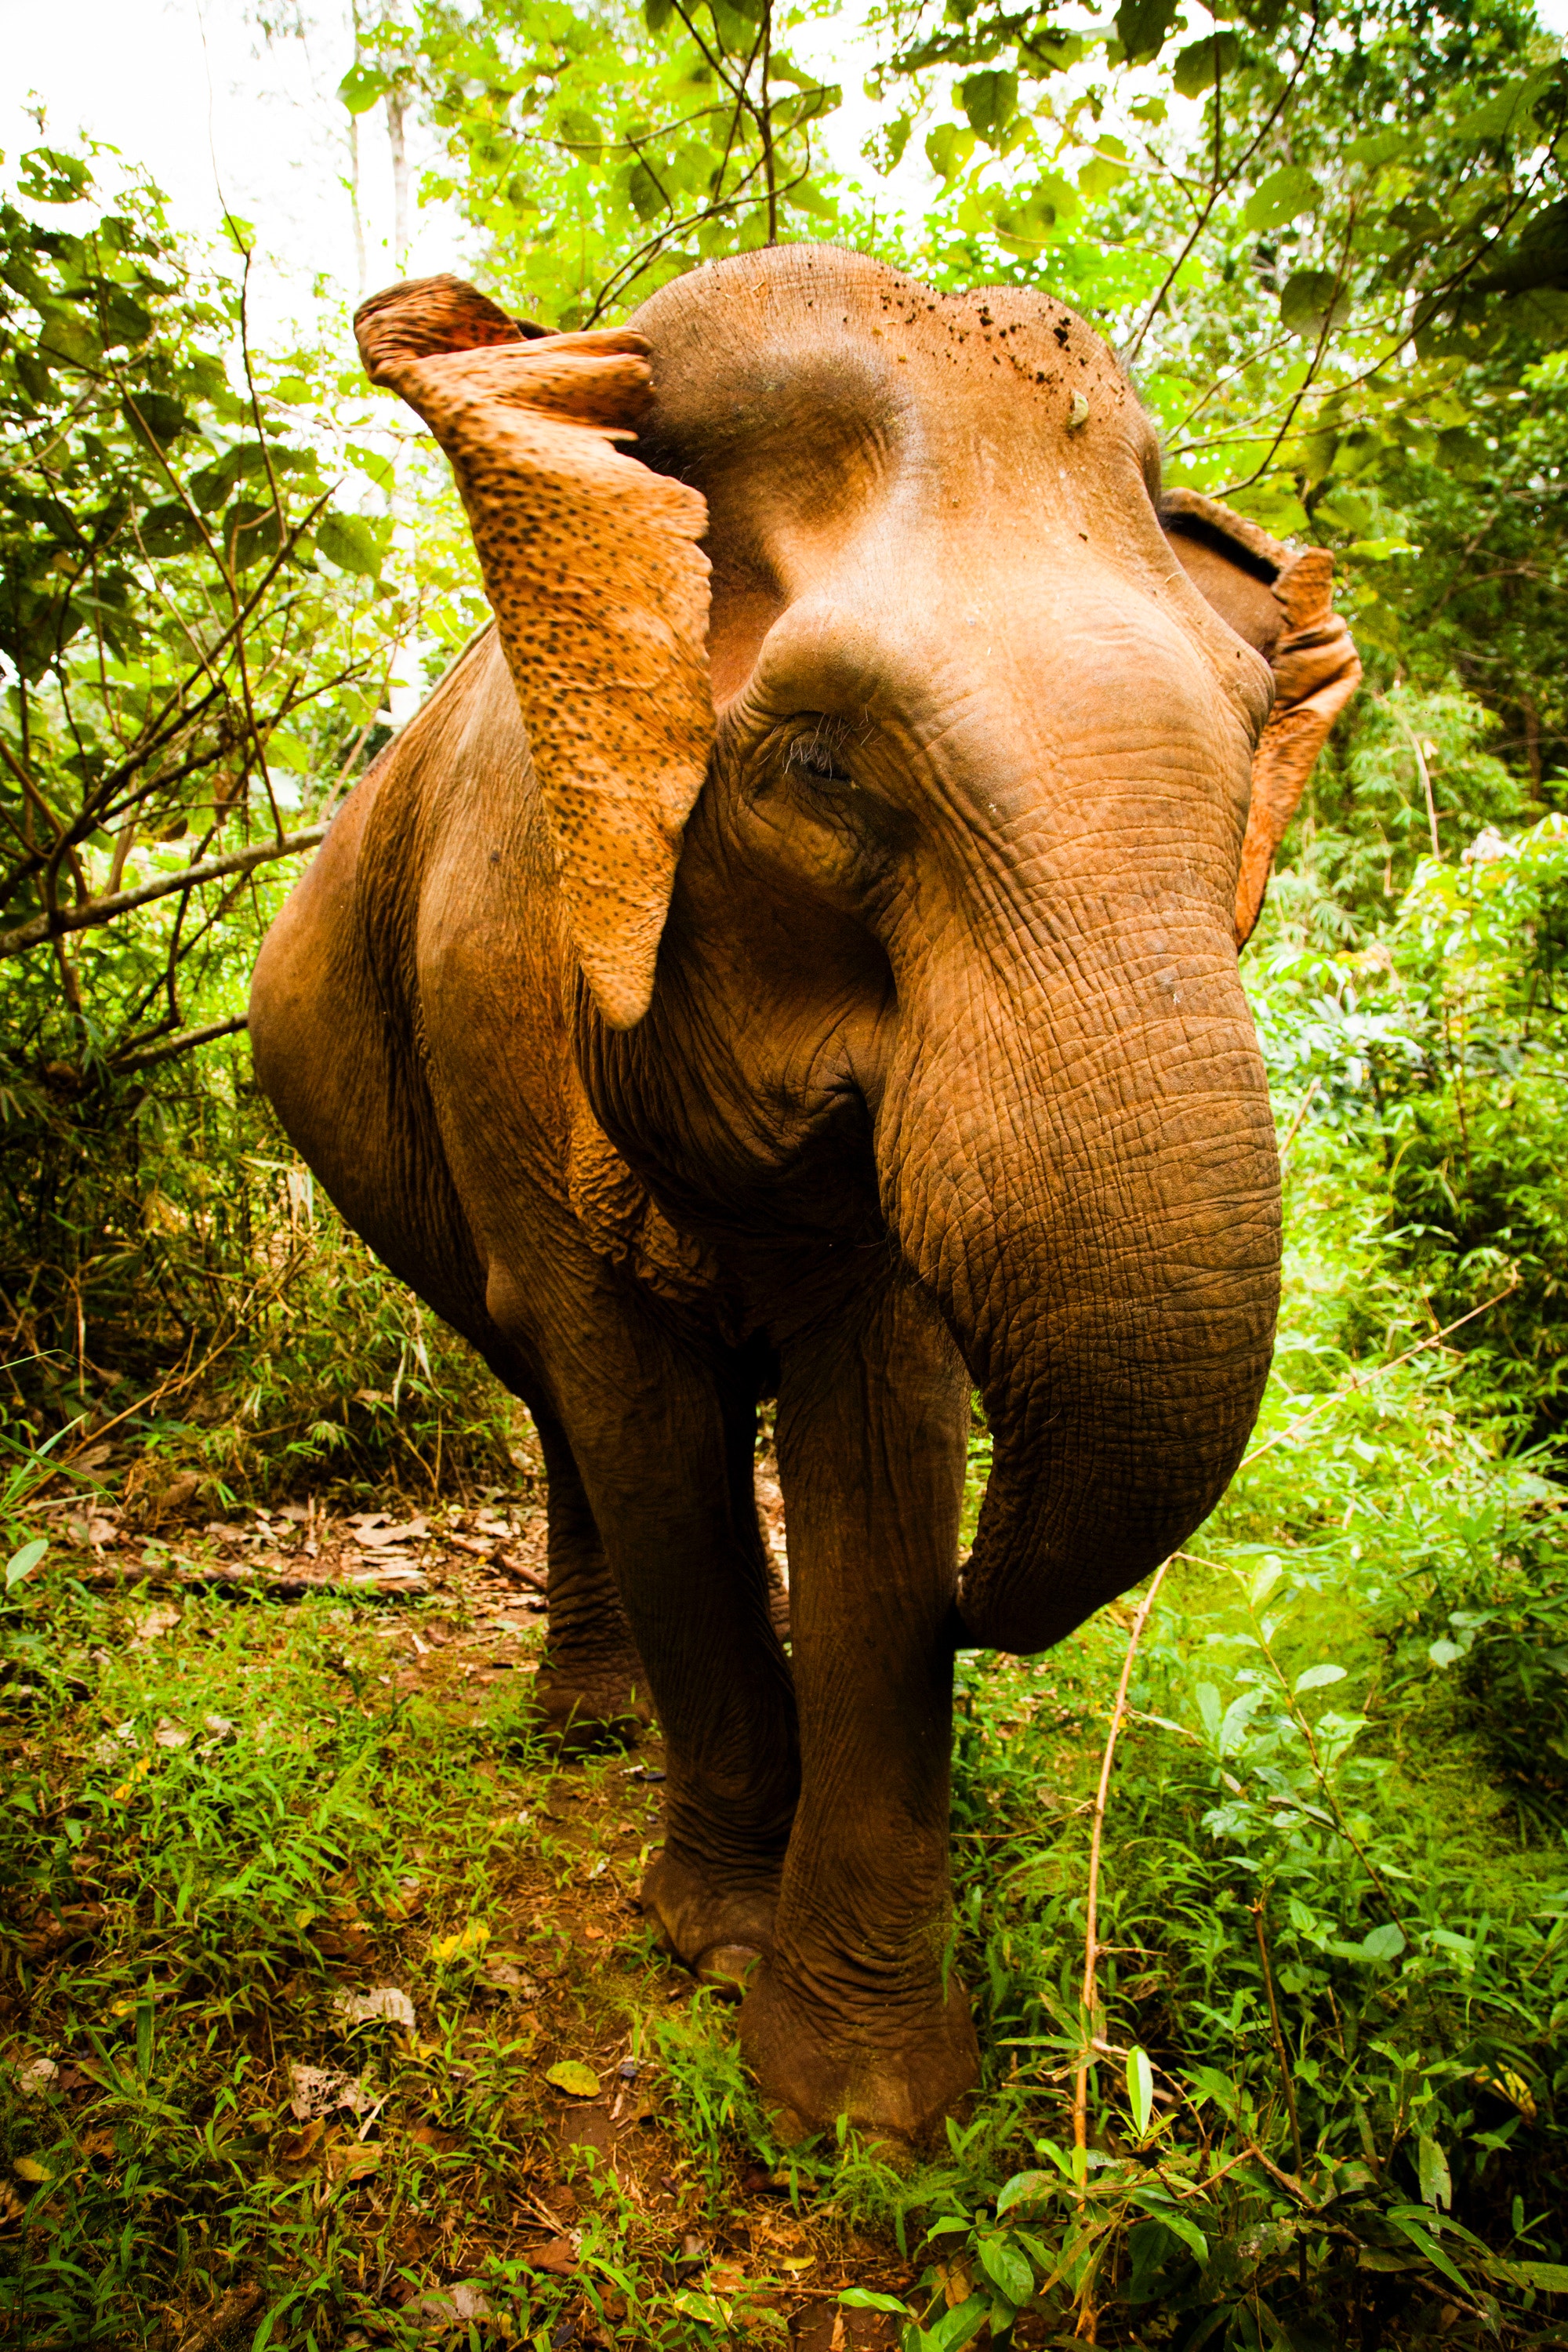
elephant, vertebrate, elephants and mammoths, indian elephant, terrestrial animal, mammal, wildlife, nature reserve, african elephant, jungle, adaptation, snout, organism, grass, forest, tree, trunk, plant, national park, tusk, fawn